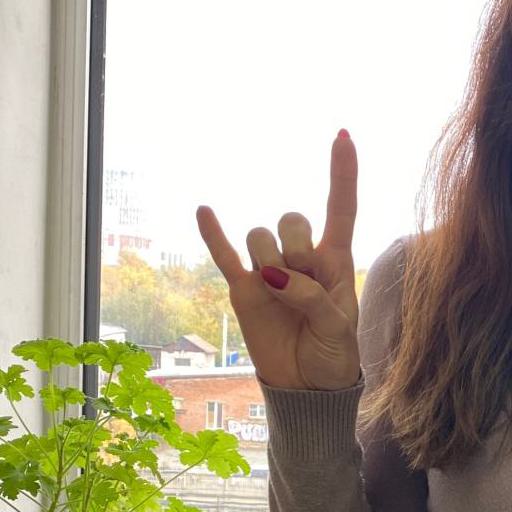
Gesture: rock